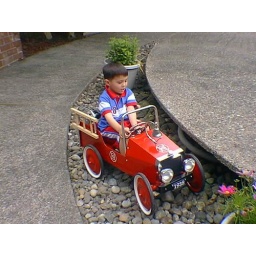
Derek parking his fire truck near the swimming pool's patio area.